William Cameron Sproul

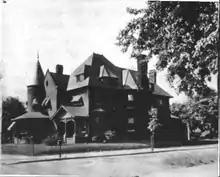
Sproul homestead in Chester, Pennsylvania

After graduation, Sproul acquired an interest in the Franklin Printing Company of Philadelphia. Sproul later purchased a half interest in the Chester Times newspaper.